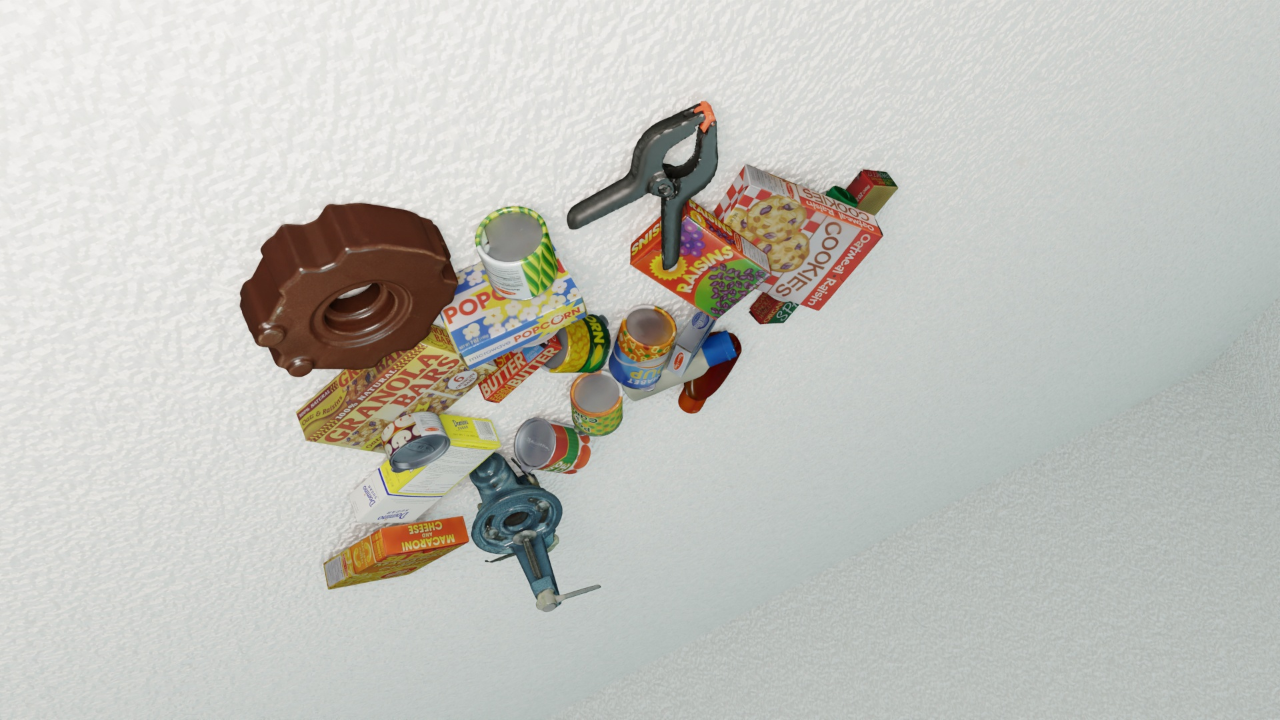
Question:
What are the five normalized (x, y) points between 0 and 1 in the image that define the grasp plane for the can of alphabet soup? Your answer should be as Grasp center: [], Left finger base: [], Right finger base: [], Left finger tip: [], Right finger tip: [].
Answer: Grasp center: [0.494531, 0.552778], Left finger base: [0.463281, 0.566667], Right finger base: [0.525, 0.540278], Left finger tip: [0.452344, 0.518056], Right finger tip: [0.513281, 0.495833]